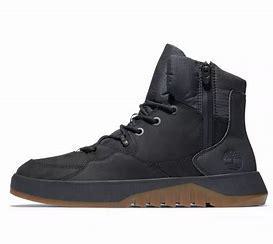
Brand: Timberland
Model: Supaway